2024 Stanley Cup Final

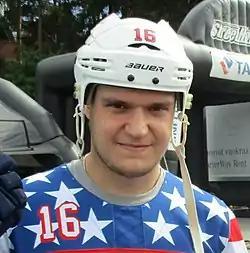
Aleksander Barkov captained the Panthers to their second consecutive and third overall Finals appearance.

The Oilers began the scoring in the first period of game four while on the penalty kill, with forward Connor Brown passing to Mattias Janmark on a shorthanded rush for a goal. Edmonton then gained a two-goal lead when an offensive zone rush allowed Janmark to send the puck toward the net, with Adam Henrique tipping it in to make it 2–0. The Panthers got on the board with a goal from forward Vladimir Tarasenko, tipping in a shot from defenceman Gustav Forsling. With 5:12 left in the first period, the Oilers regained a two-goal lead when Leon Draisaitl passed to Dylan Holloway, who shot backhand on Panthers goaltender Sergei Bobrovsky for a 3–1 lead. In the second period, Oilers captain Connor McDavid made it 4–1, snapping a shot past Bobrovsky. The Oilers then made it 5–1 when McDavid dropped a pass to defenceman Darnell Nurse, who shot it past Bobrovsky, leading to Panthers backup goaltender Anthony Stolarz entering the game. The Oilers were then given a 5-on-3 power play, during which Ryan Nugent-Hopkins scored to make the score 6–1. In the third period, the Oilers continued their rout, with both Holloway and Ryan McLeod scoring to push the score to 8–1, forcing a fifth game and avoiding becoming the first team since to be swept in the Stanley Cup Final. With an assist on the Holloway goal, Connor McDavid set the single season playoff record for most assists in one playoff year, breaking the record previously held by Wayne Gretzky in 1988.